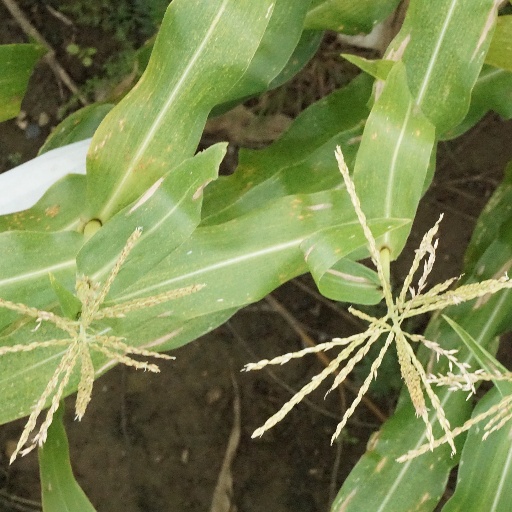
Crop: maize; corn